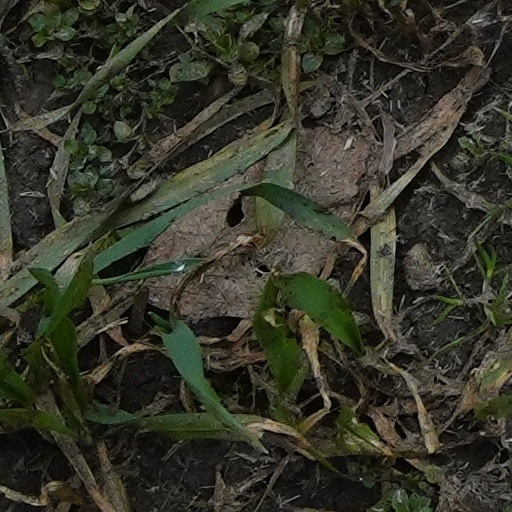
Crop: wheat